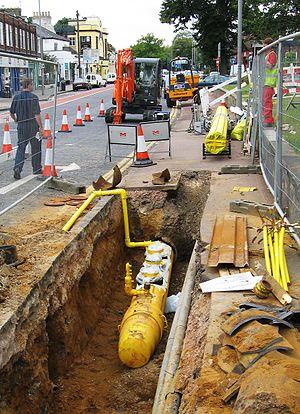
Une tranchée est une excavation longue et étroite pratiquée dans le sol. Par définition, la tranchée est généralement considérée comme plus profonde que large et comme significativement plus longue que large.
Il est difficile de définir exactement l’origine du tube. Il n’est pas exclu qu’à une époque préhistorique on utilisa des troncs d’arbres creux pour véhiculer l’eau. Bien qu’il ne soient pas classés en tant que tube, l’usage a perduré jusqu’en 1788 pour amener la saumure de Salins-les-Bains jusqu’à la Saline royale d'Arc-et-Senans via un saumoduc.
Un gaz est un ensemble d'atomes ou de molécules très faiblement liés et quasi indépendants. Dans l’état gazeux, la matière n'a pas de forme propre ni de volume propre : un gaz tend à occuper tout le volume disponible. Cette phase constitue l'un des quatre états dans lequel peut se trouver un corps pur, les autres étant les phases solide, liquide et plasma. Le passage de l'état liquide à l'état gazeux est appelé vaporisation. On qualifie alors le corps de vapeur.